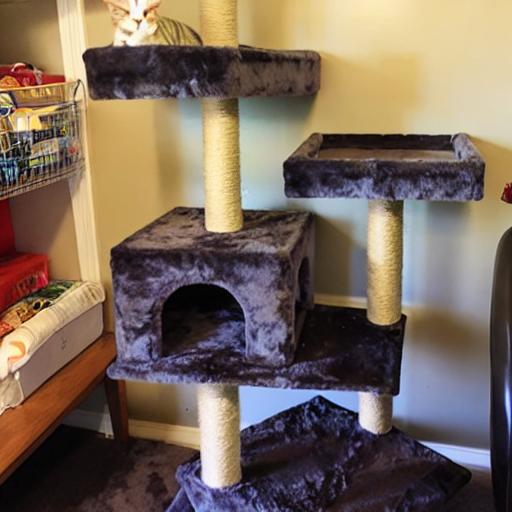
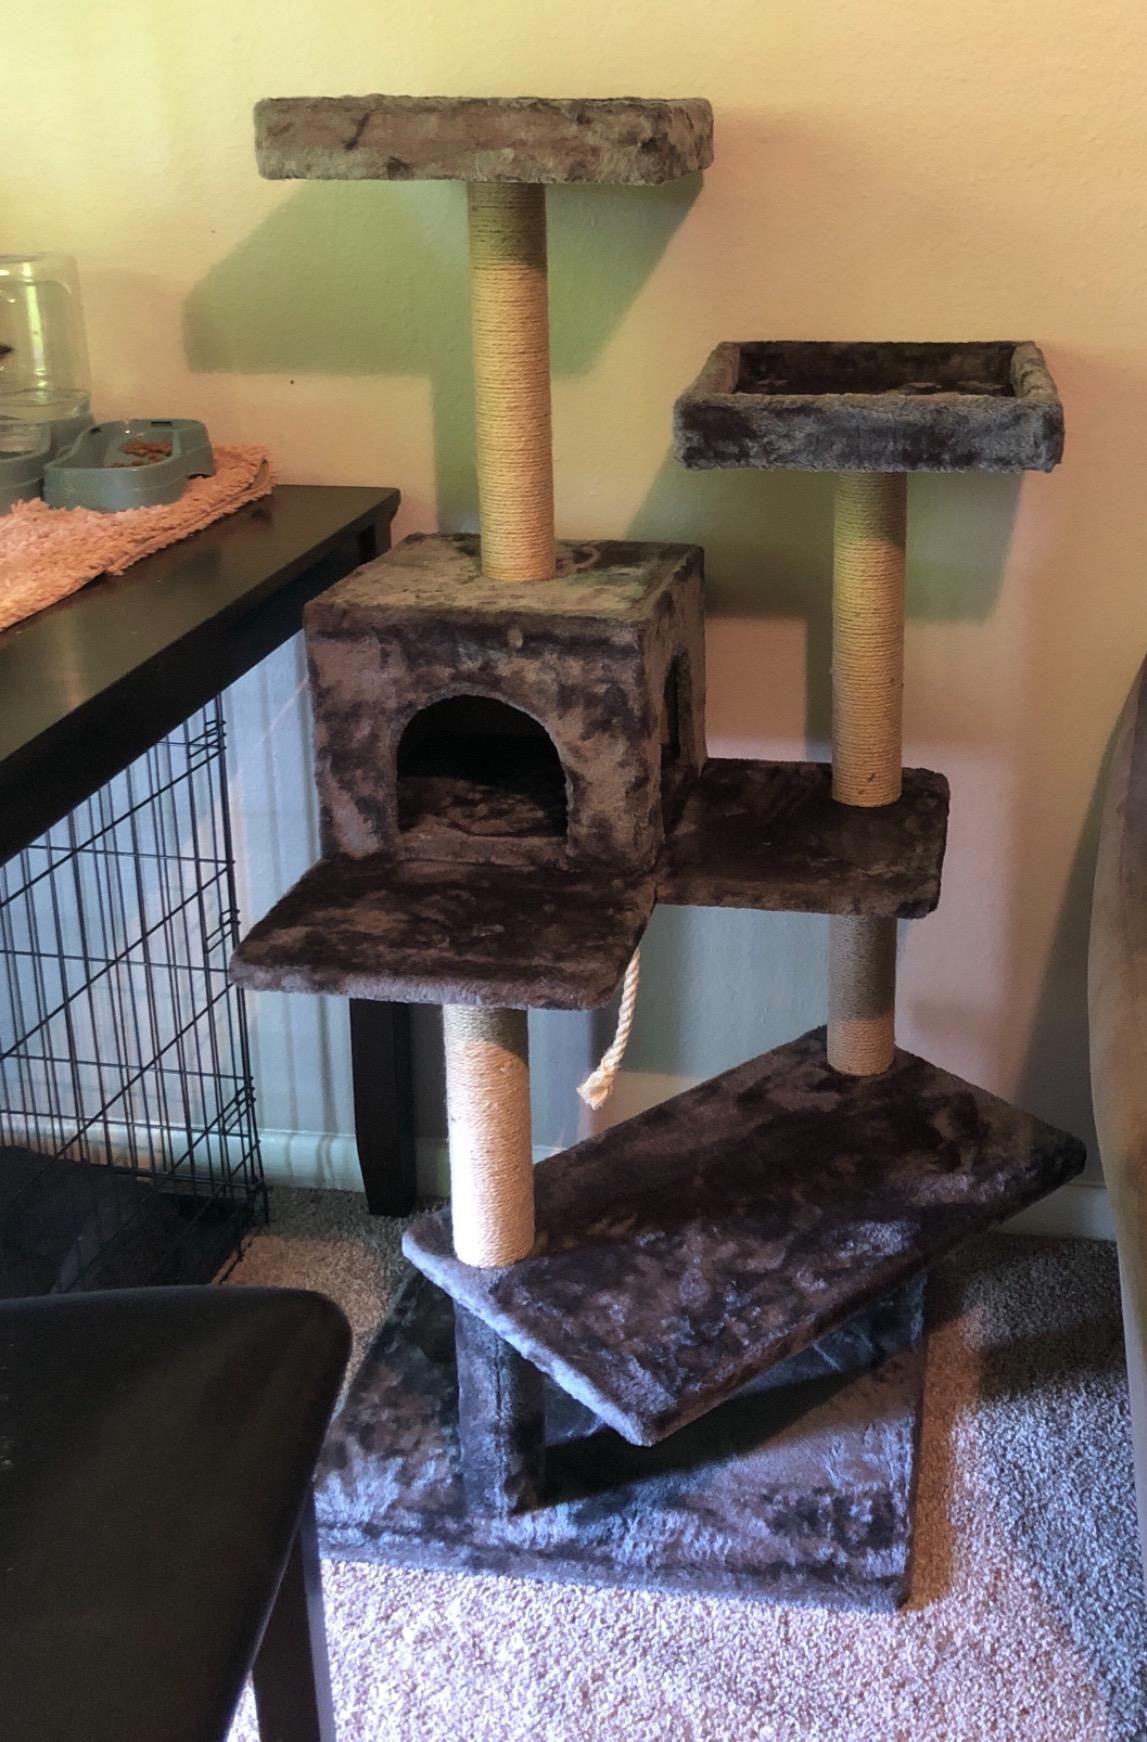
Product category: items_cat tree
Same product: no